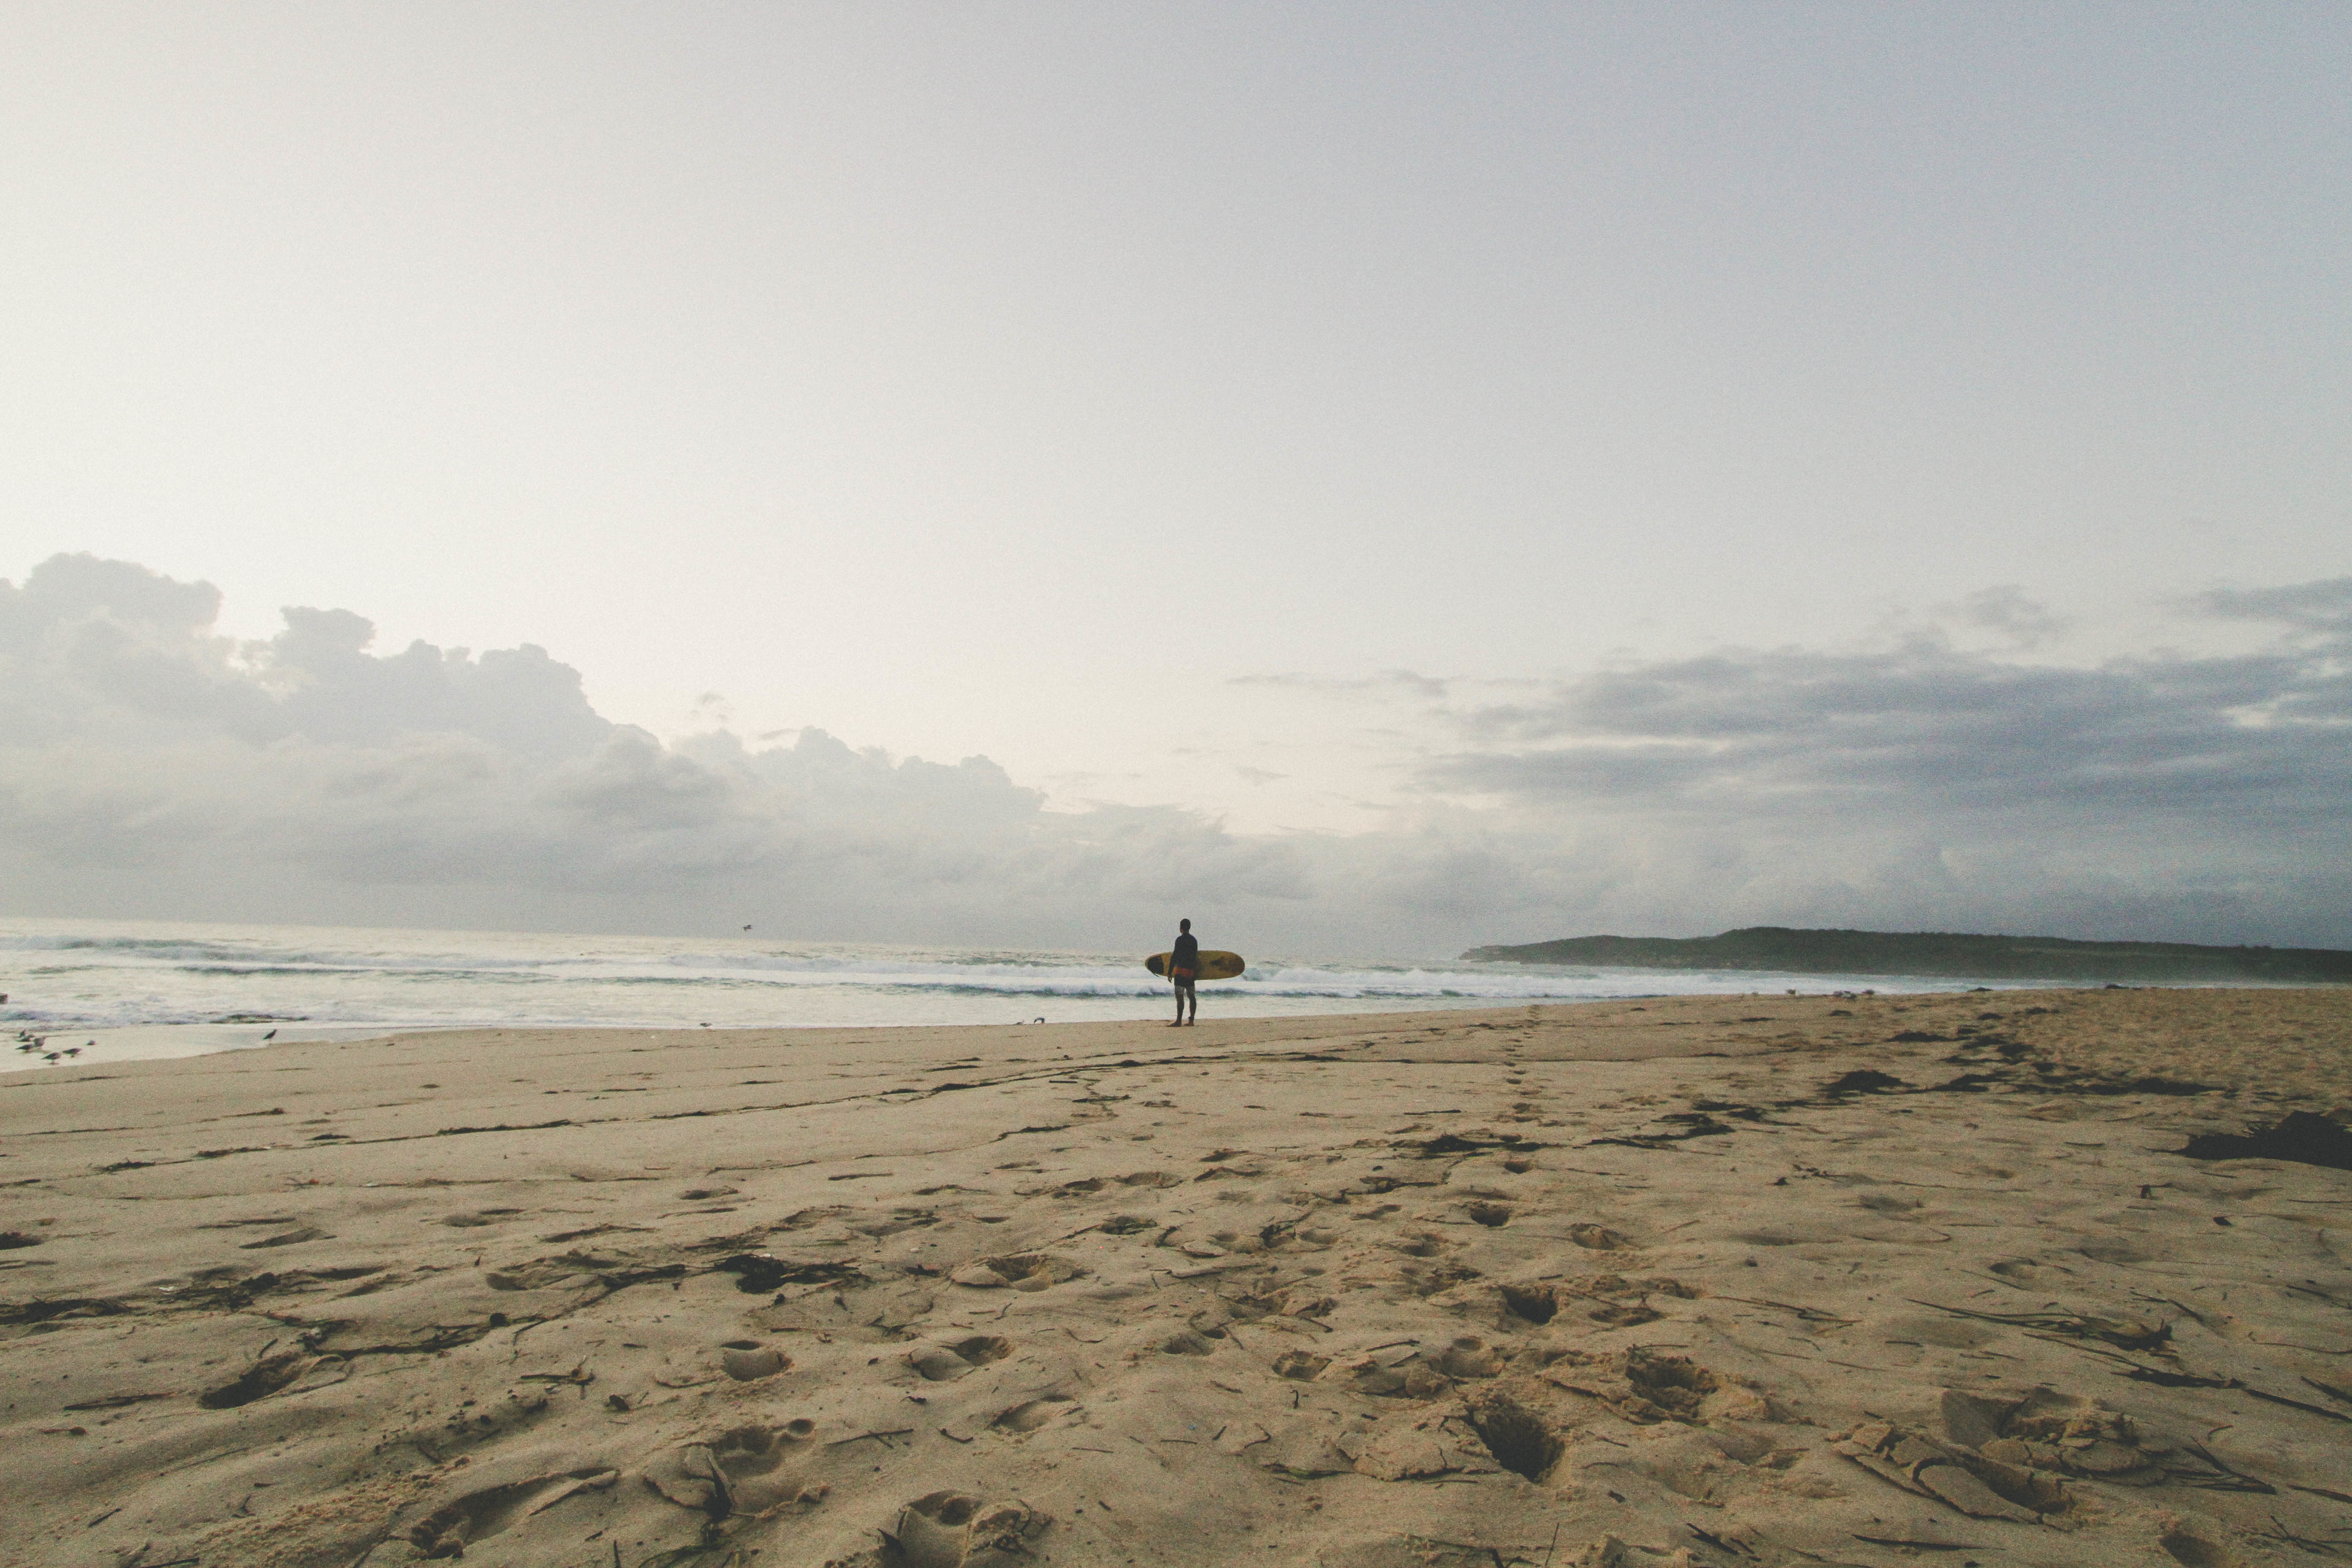
beach, sea, coast, water, sand, ocean, horizon, cloud, morning, shore, wave, bay, material, body of water, habitat, cape, mudflat, natural environment, atmospheric phenomenon, wind wave